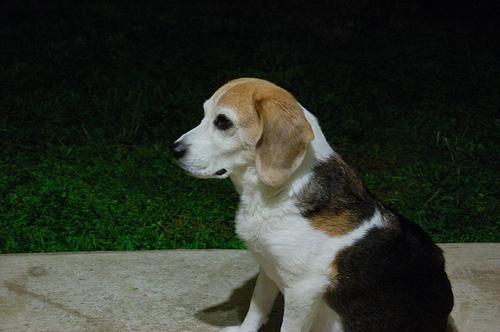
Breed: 276-n000113-beagle